Canada convoy protest

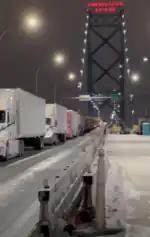
Trucks unable to cross the border, lined up on the Ambassador Bridge February 8, 2022

An emergency debate of the House of Commons was held on the night of February 7, at the request of NDP leader Jagmeet Singh. Trudeau stated that the convoy is "trying to blockade our economy, our democracy and our fellow citizens' daily lives. It has to stop." Transport minister Omar Alghabra used the debate to encourage Ontario Premier Doug Ford to use regulatory powers to discourage the occupation, such as suspending commercial licences or insurance of the truckers.